Felice Cassone

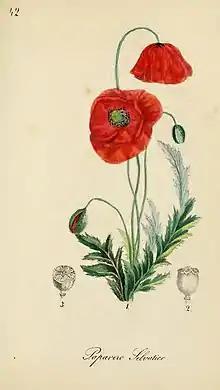

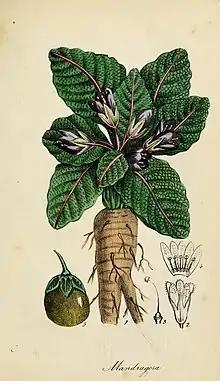

Felice Cassone (5 May 1815 Pontestura - 22 October 1854 Torino), was an Italian botanist and physician from the Piedmont region. Cassone is notable as the author of "Flora medico-farmaceutica", a 6-volume work published in Torino with typography by Giuseppe Cassone between 1847 and 1852.